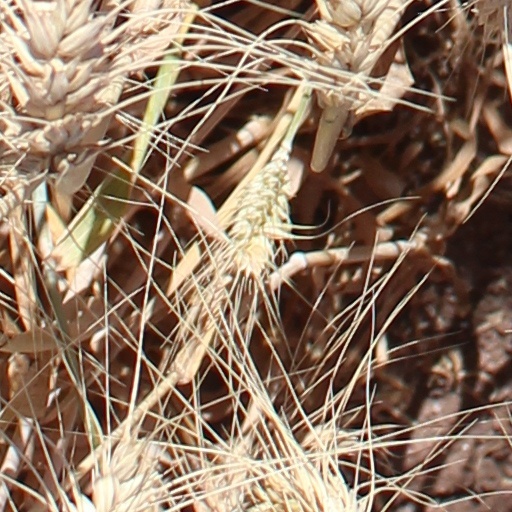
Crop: wheat